Legend Fighting Championship

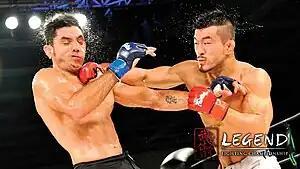
Legend Fighting Championship 3, Hong Kong.

On the heels of their successful first event, Legend signed a broadcast agreement with KIX (an Asian action TV channel and subsidiary of Tiger Gate Entertainment) to broadcast its MMA competitions in Hong Kong, Singapore, Indonesia, and the Philippines. Since then, Legend has signed agreements with broadcasters in China, Australia, New Zealand, the United States, and Canada.